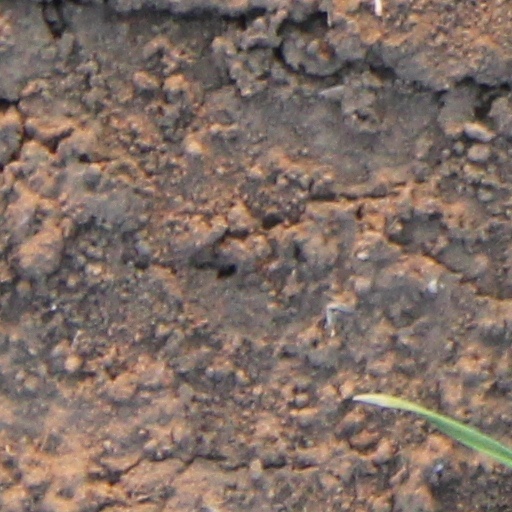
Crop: wheat